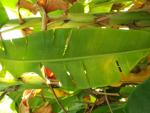
Label: xamthomonas